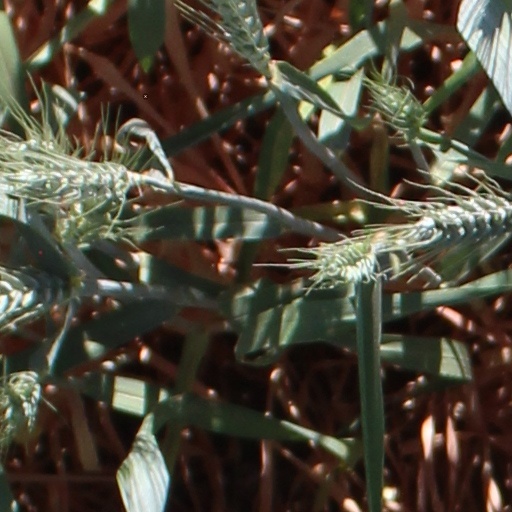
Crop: wheat